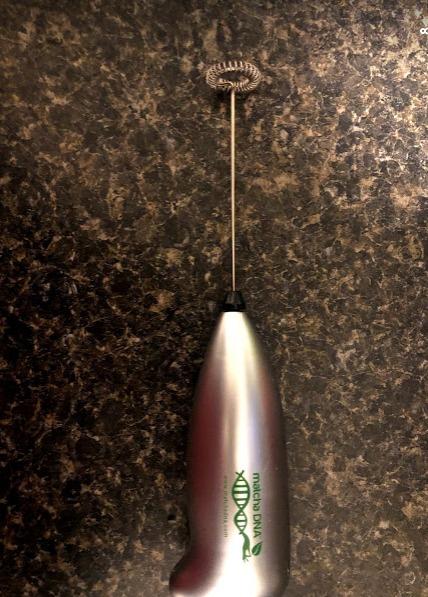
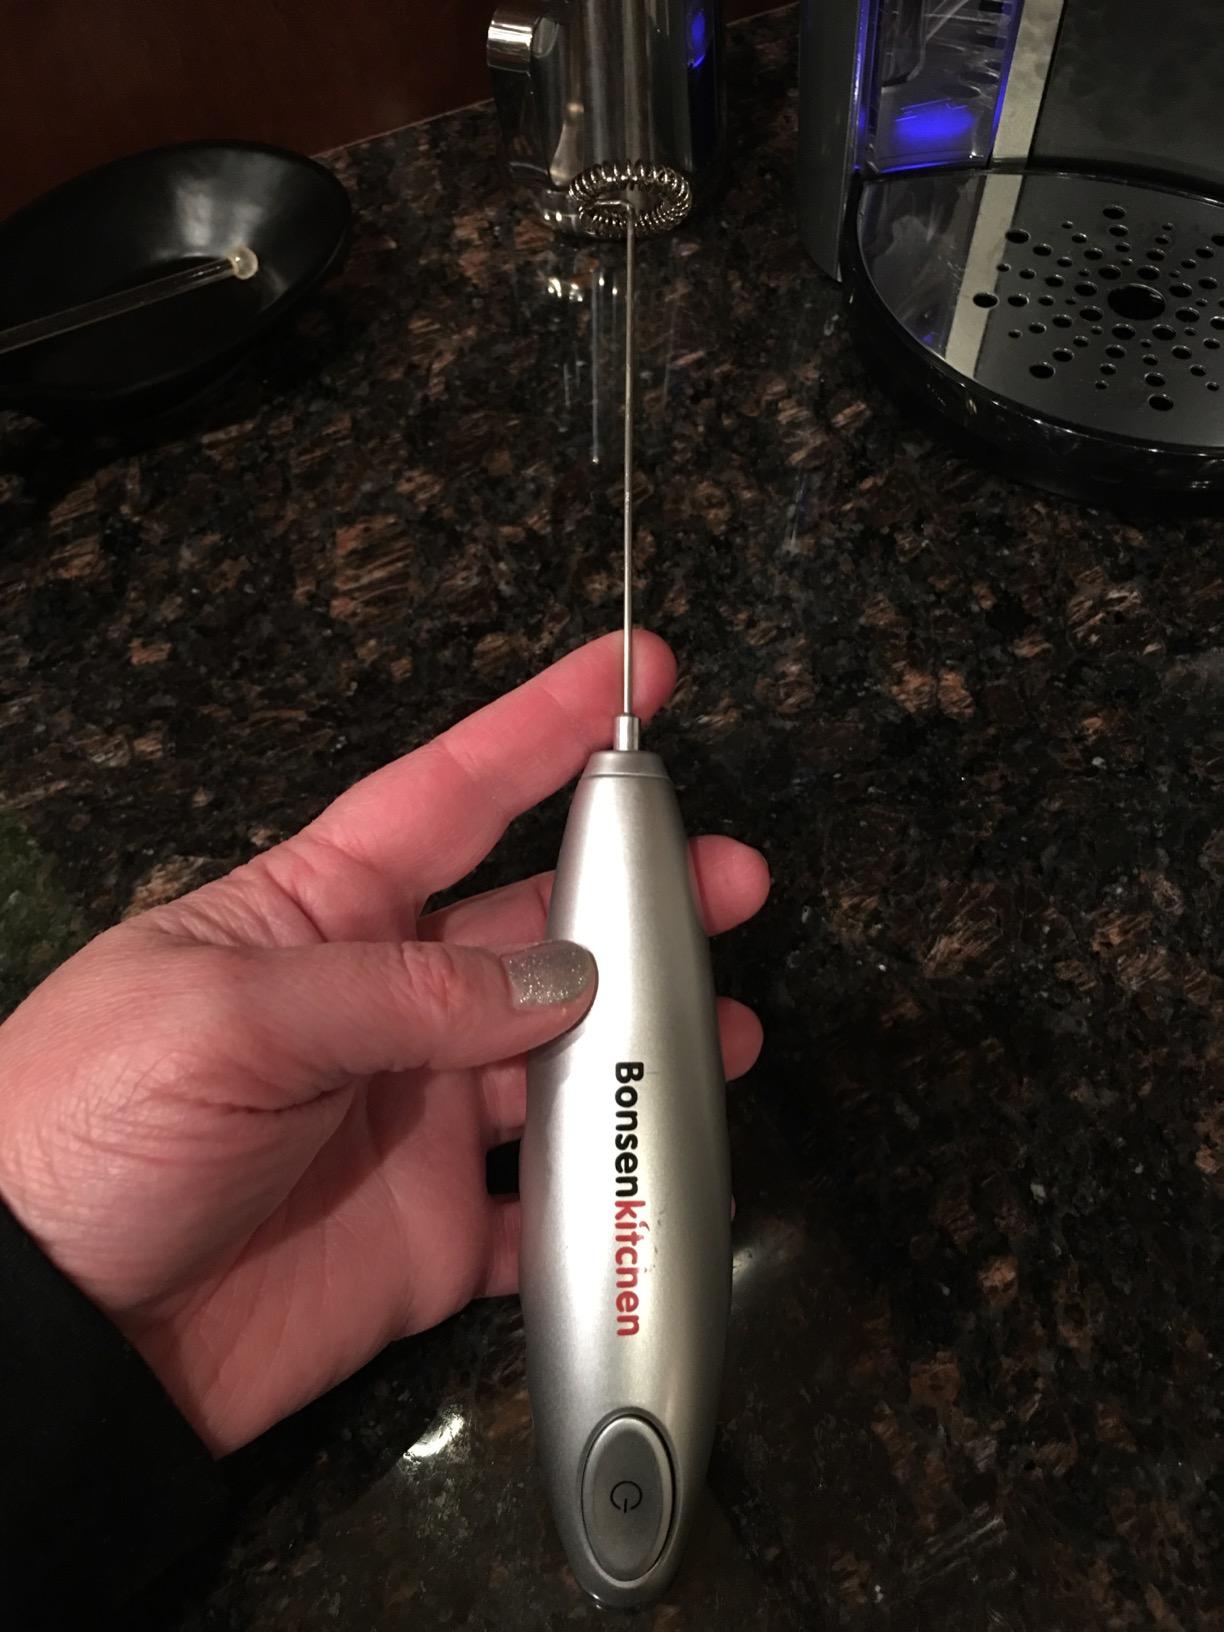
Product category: items_mixer
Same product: no